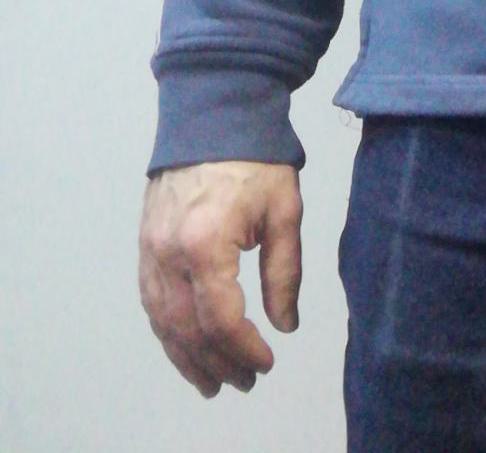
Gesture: no_gesture